The Hermitage (Australia)

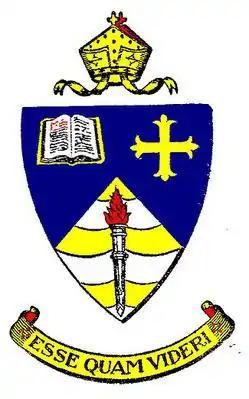
The school badge and motto - Esse quam videri

Geelong Church of England Girls' Grammar School, The Hermitage was founded in 1906. It was first proposed in a meeting between the Archbishop of Melbourne, Henry Lowther Clarke, and the Head Master of Geelong Church of England Grammar School, L.H. Lindon and opened with Sidney Austin as first Chairman Council and Elsie Morres as first Headmistress.